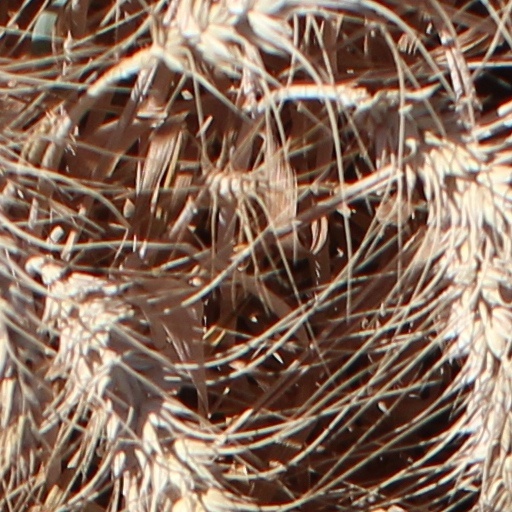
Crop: wheat